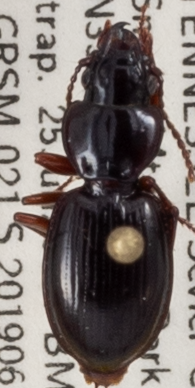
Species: Cyclotrachelus freitagi
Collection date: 2019-06-25
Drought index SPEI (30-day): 0.13
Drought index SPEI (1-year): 2.09
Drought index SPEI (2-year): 2.09